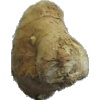
Label: Ginger Root 1